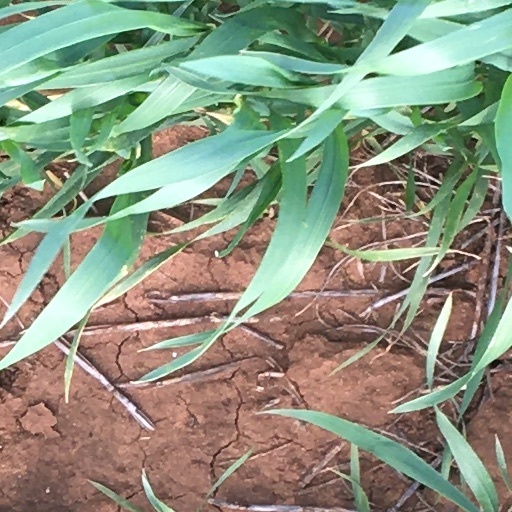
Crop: wheat